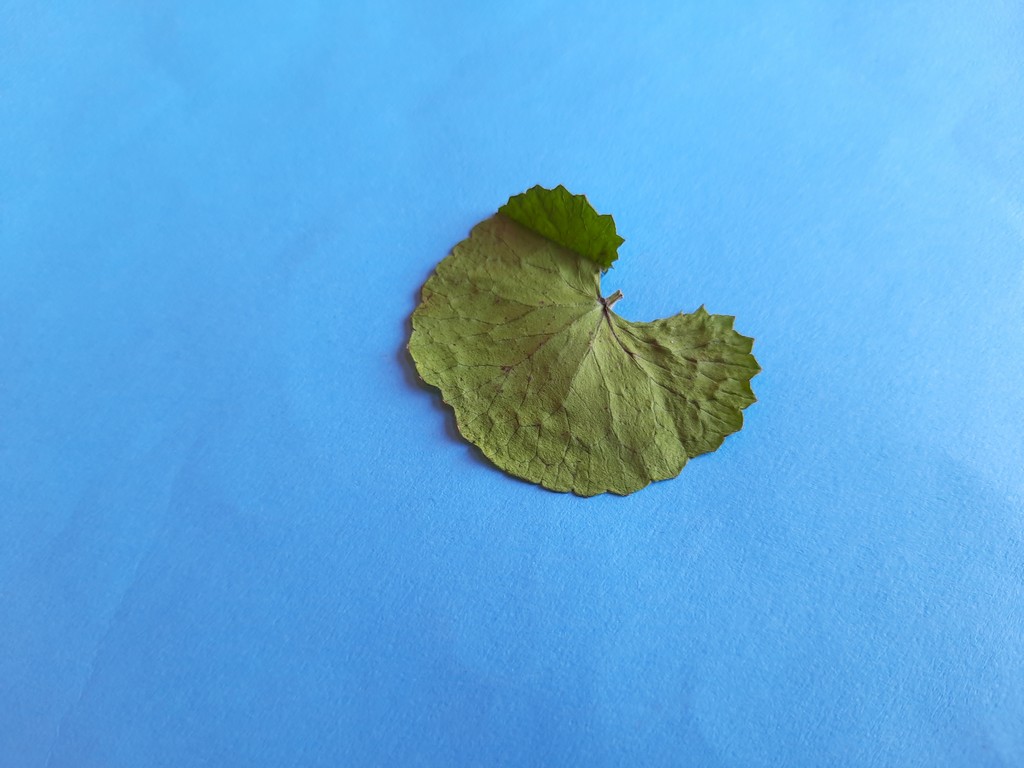
Label: Dried